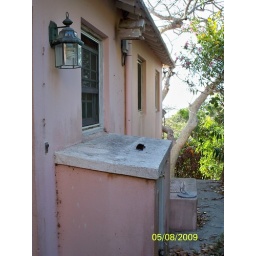
side of house by kitchen